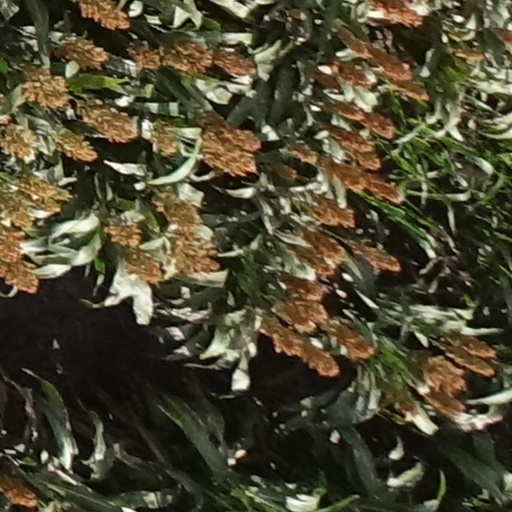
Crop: sorghum